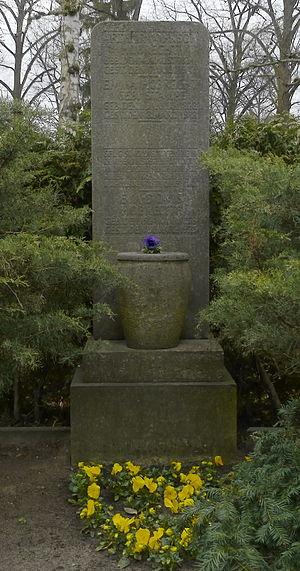
Arthur Heinrich Ludolf Johnson Hobrecht est un homme politique allemand, bourgmestre-gouverneur de Berlin de 1872 à 1878.